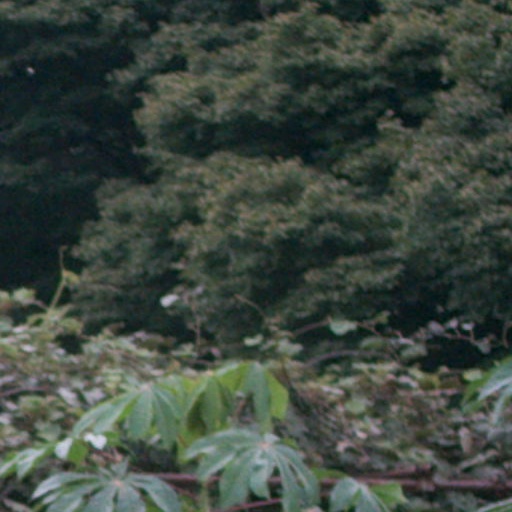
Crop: cassava